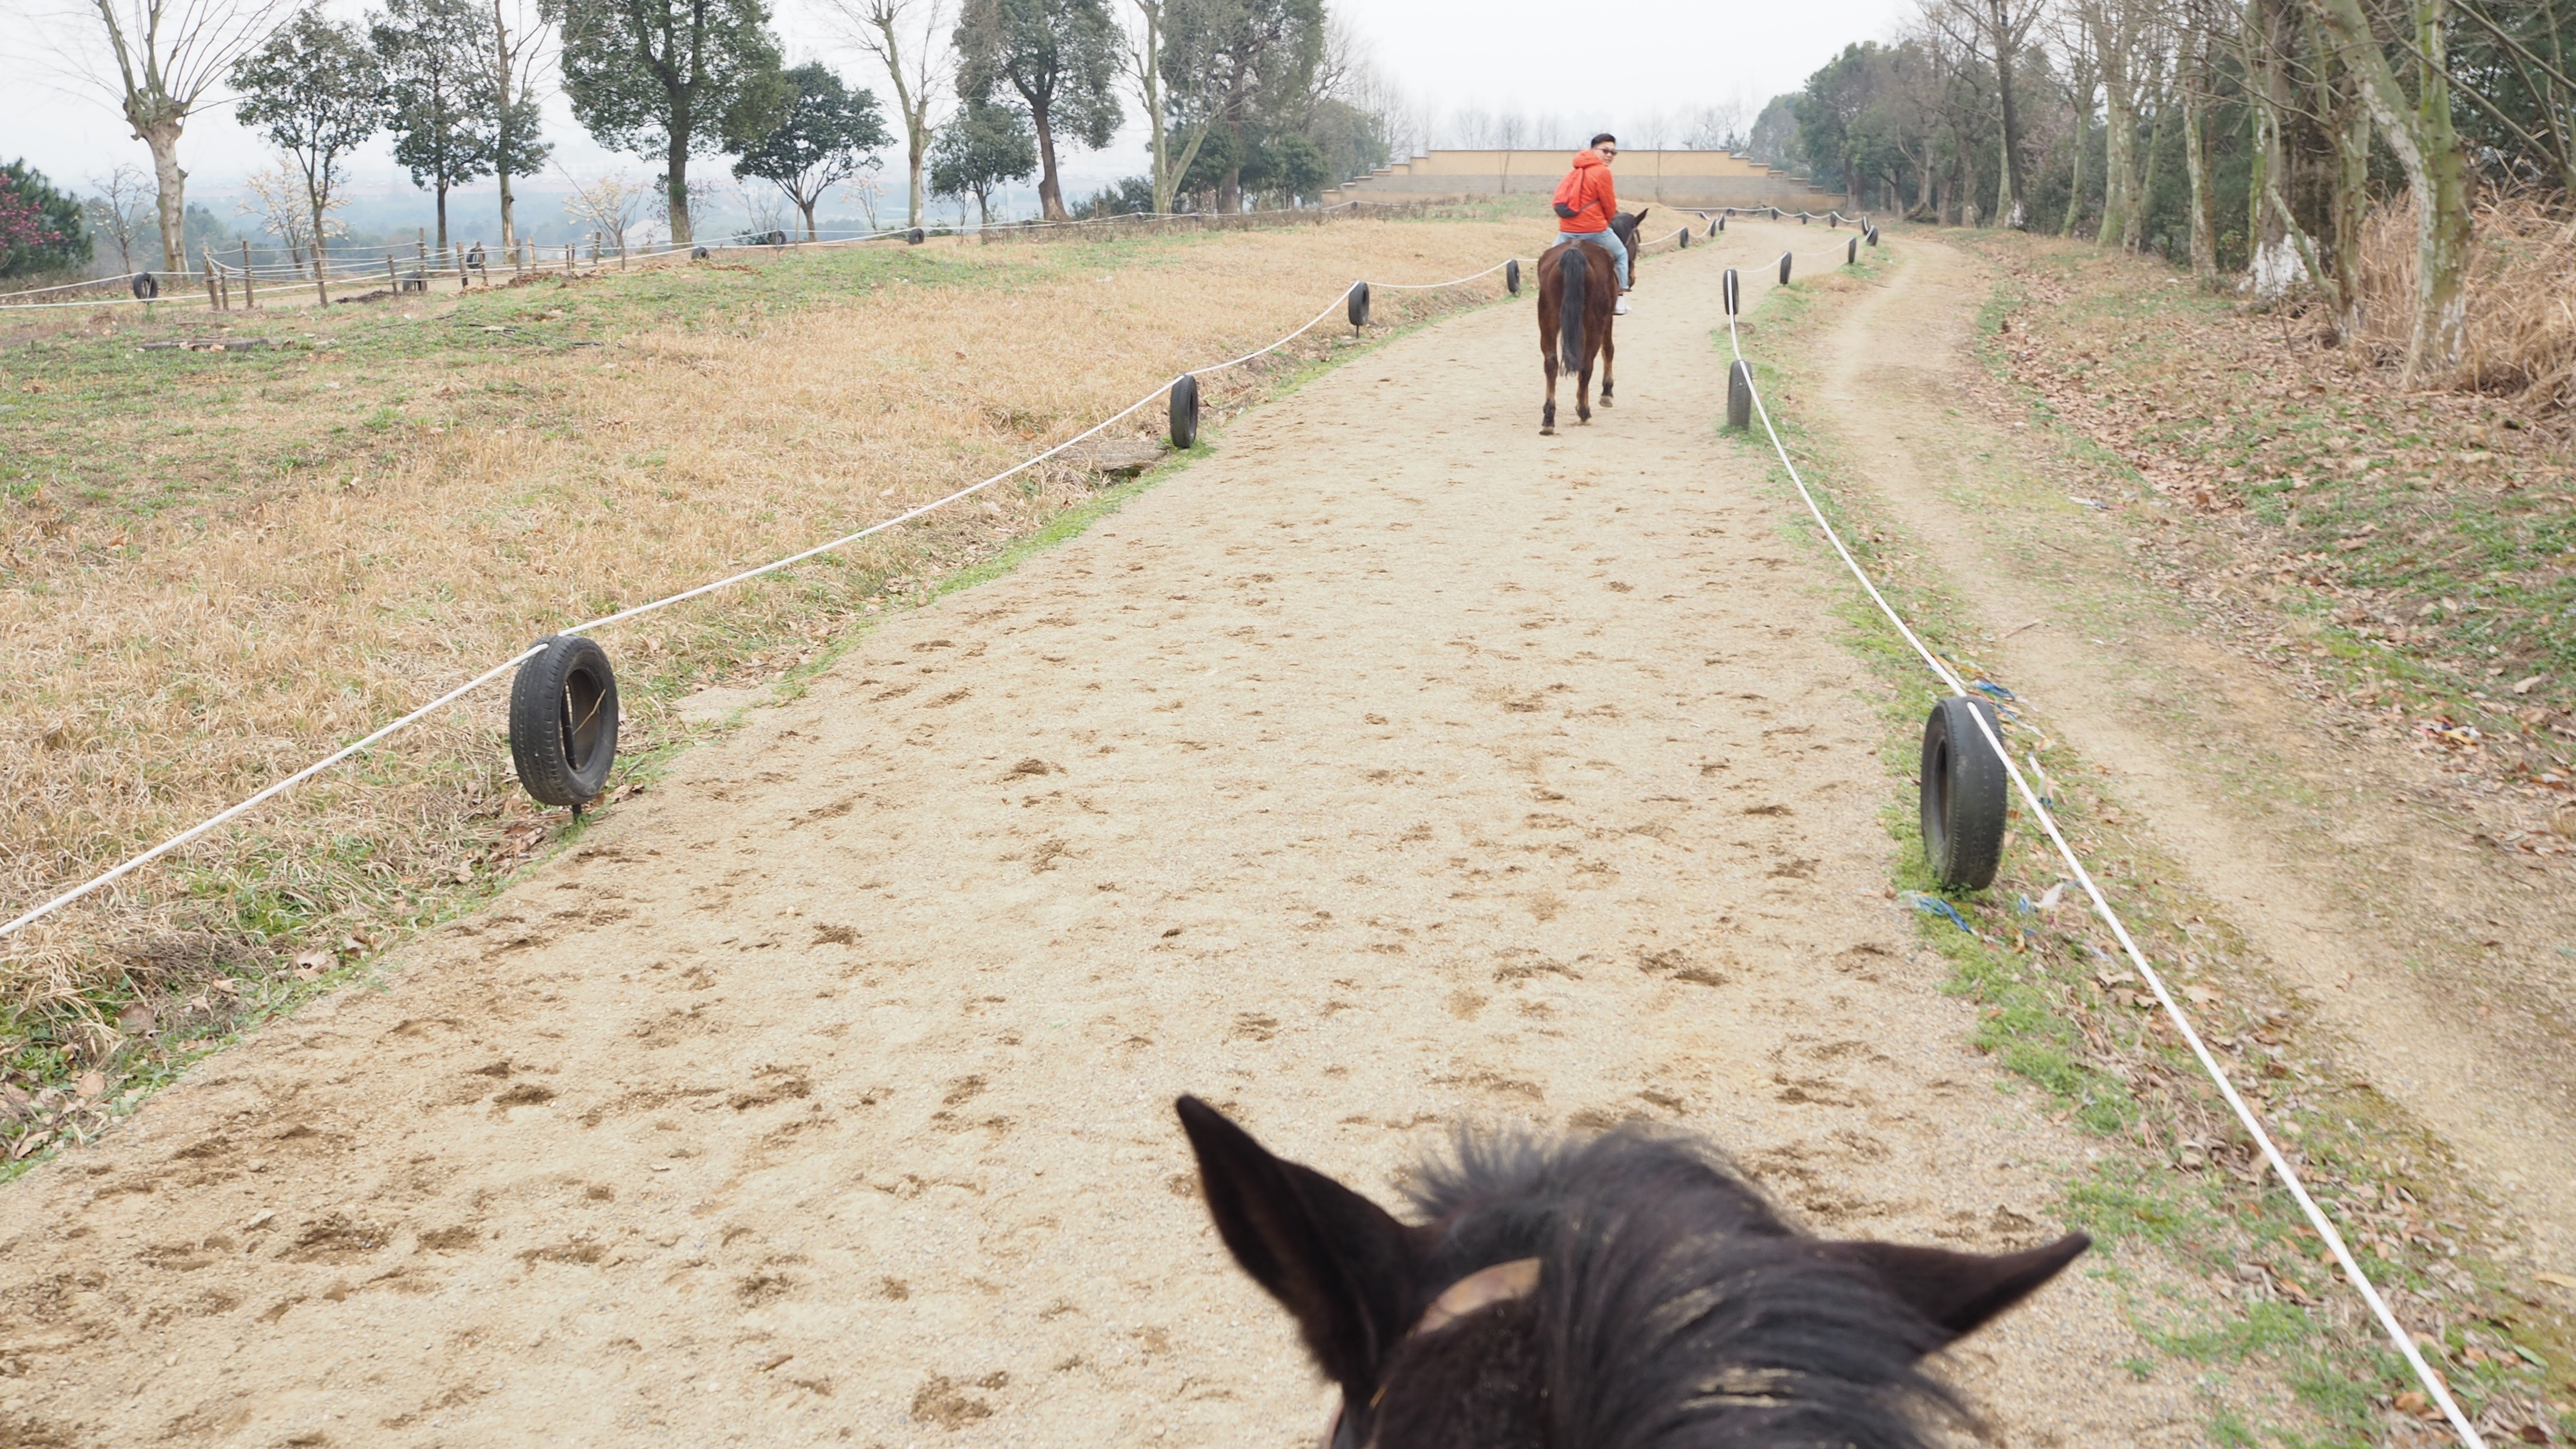
path, grass, trail, pasture, livestock, ranch, soil, pack animal, ecoregion